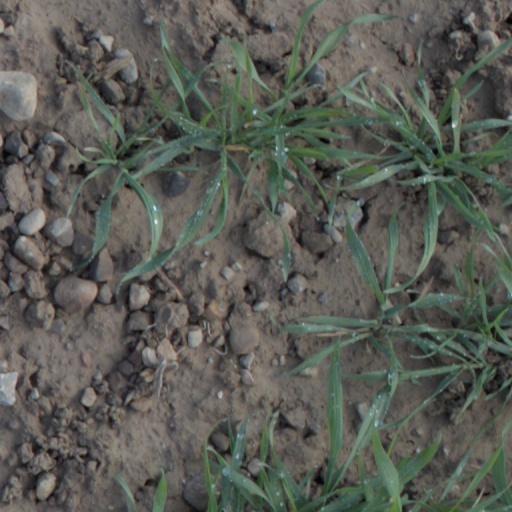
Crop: wheat